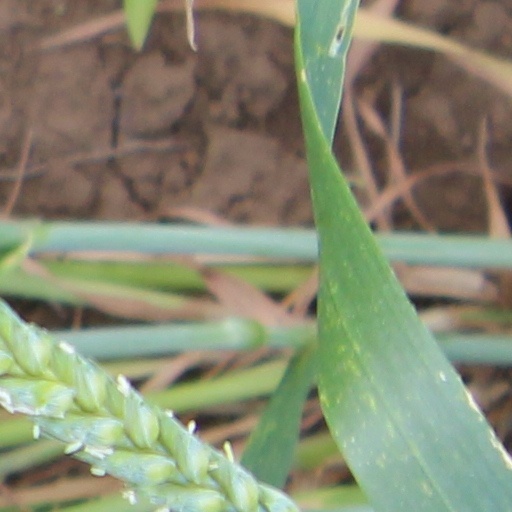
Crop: wheat